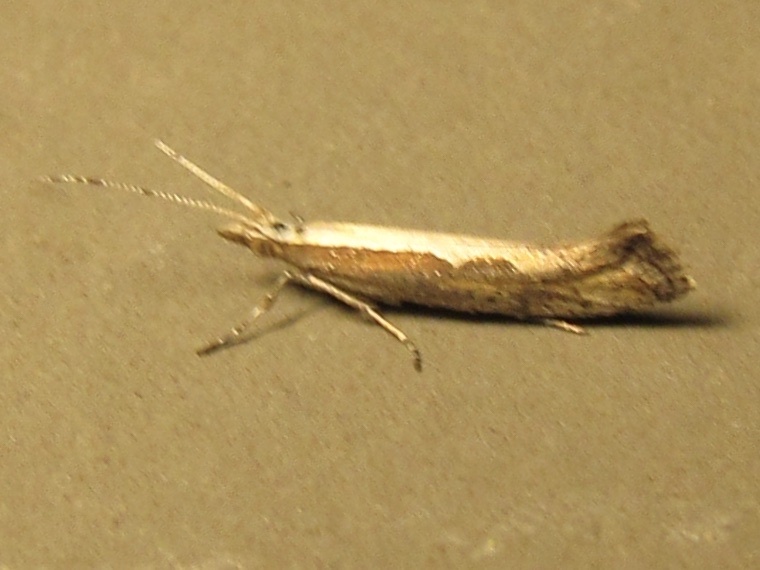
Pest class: diamondback_moth